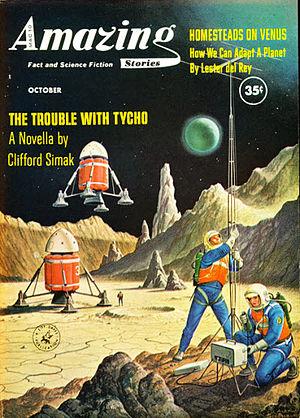
Amazing Stories est un magazine de science-fiction américain lancé en avril 1926 par Hugo Gernsback à travers sa maison d'édition Experimenter Publishing.
Clifford Donald Simak, né le 3 août 1904 à Millville au Wisconsin et mort le 25 avril 1988 à Minneapolis au Minnesota, est un auteur américain de science-fiction. Les origines modestes de ce fils de fermiers modèleront la plupart des personnages de ses romans. Ses thèmes favoris sont la nature et les robots anthropomorphiques. Son œuvre la plus connue est Demain les chiens.